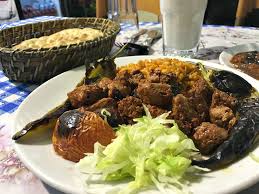
Yemek: kebap